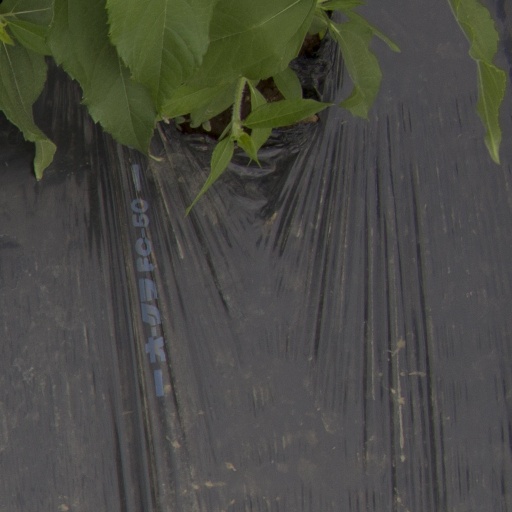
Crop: Jerusalem artichoke